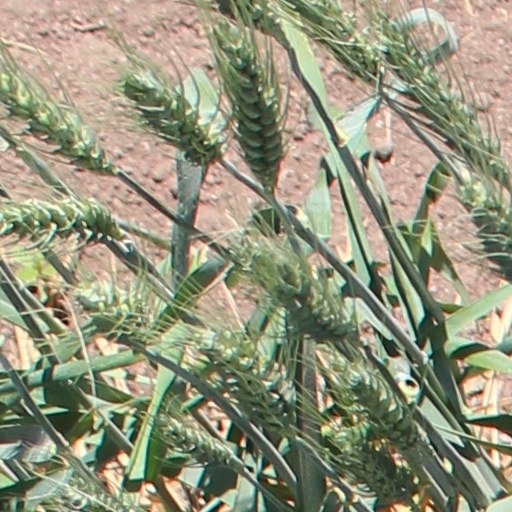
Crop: wheat